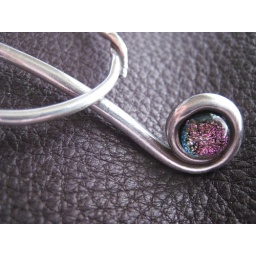
Formed of fine silver around a hot pink dichroic glass cabochon. More photos at jennybuttons.com